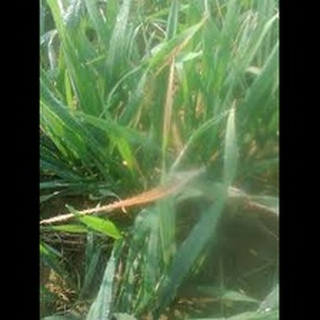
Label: wheat_leaf_blight